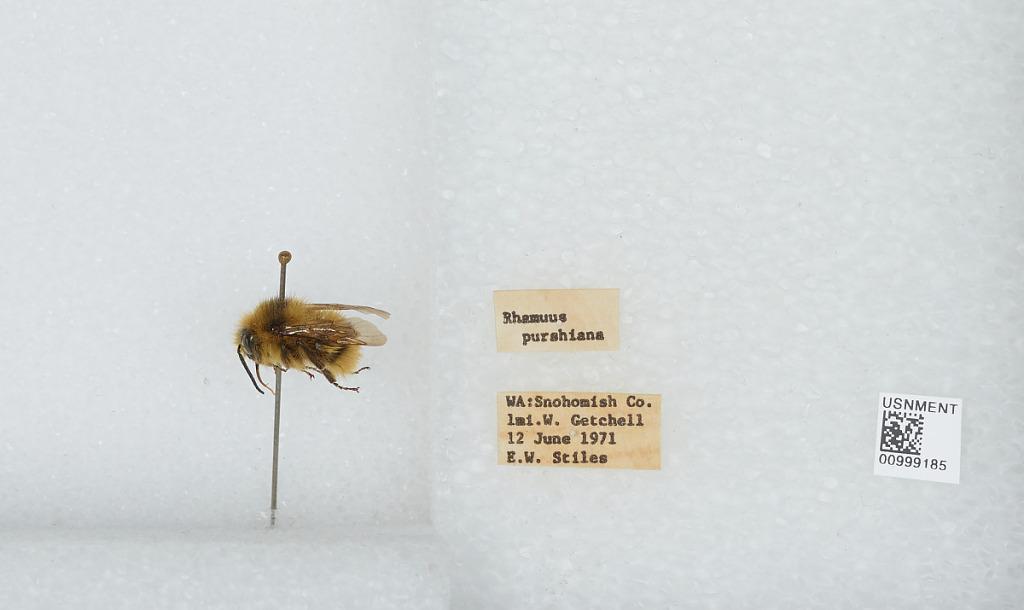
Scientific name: Bombus (Pyrobombus) mixtus Cresson
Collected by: E. Stiles
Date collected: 1971-6-12
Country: United States
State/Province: Washington
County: Snohomish
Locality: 1 mile west of Getchell
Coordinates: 48.0722, -122.119